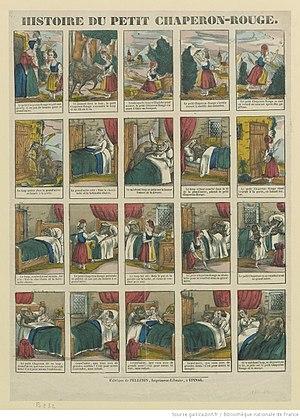
Histoire du Petit Chaperon-Rouge: image d'Épinal
Le Petit Chaperon rouge est un conte de tradition orale d'origine française. Il s'agit d'un conte-type 333 selon la classification Aarne-Thompson.
Une image d'Épinal est une estampe au sujet populaire et de couleurs vives. L'imagerie employait des artisans graveurs sur bois, sur métal, puis sur pierre, des enlumineurs, dessinateurs et caricaturistes.